Margie Alexander

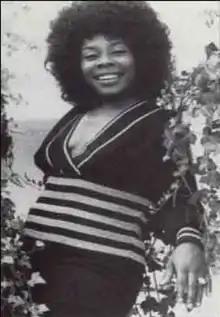

Marjorie Lucille "Margie" Alexander (October 11, 1948 – March 26, 2013) was an American gospel and soul singer, mainly noted for her recordings in the 1970s.